Garret Hobart

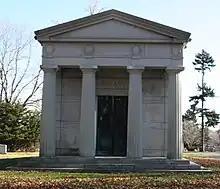
The mausoleum of Garret and Jennie Hobart at Cedar Lawn Cemetery in Paterson, New Jersey

By late 1898, Hobart was ill with a serious heart ailment, which he at first concealed from the public. He continued his responsibilities in the U.S. Senate, but nearly collapsed after delivering an address closing the session. He accompanied the president on a vacation trip to Hanna's winter home in Thomasville, Georgia, but quickly contracted the flu and returned to Washington, D.C.. By April 1899, Hobart's illness was well known, though Hanna assured media that Hobart would be on the ticket in the 1900 election, saying, "nothing but death or an earthquake can stop the re-nomination of Vice President Hobart".